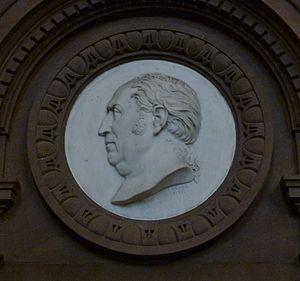
Médaillon du monument funéraire de l'historien André Jung à l'église Saint-Thomas de Strasbourg (médaillon de Philippe Grass)